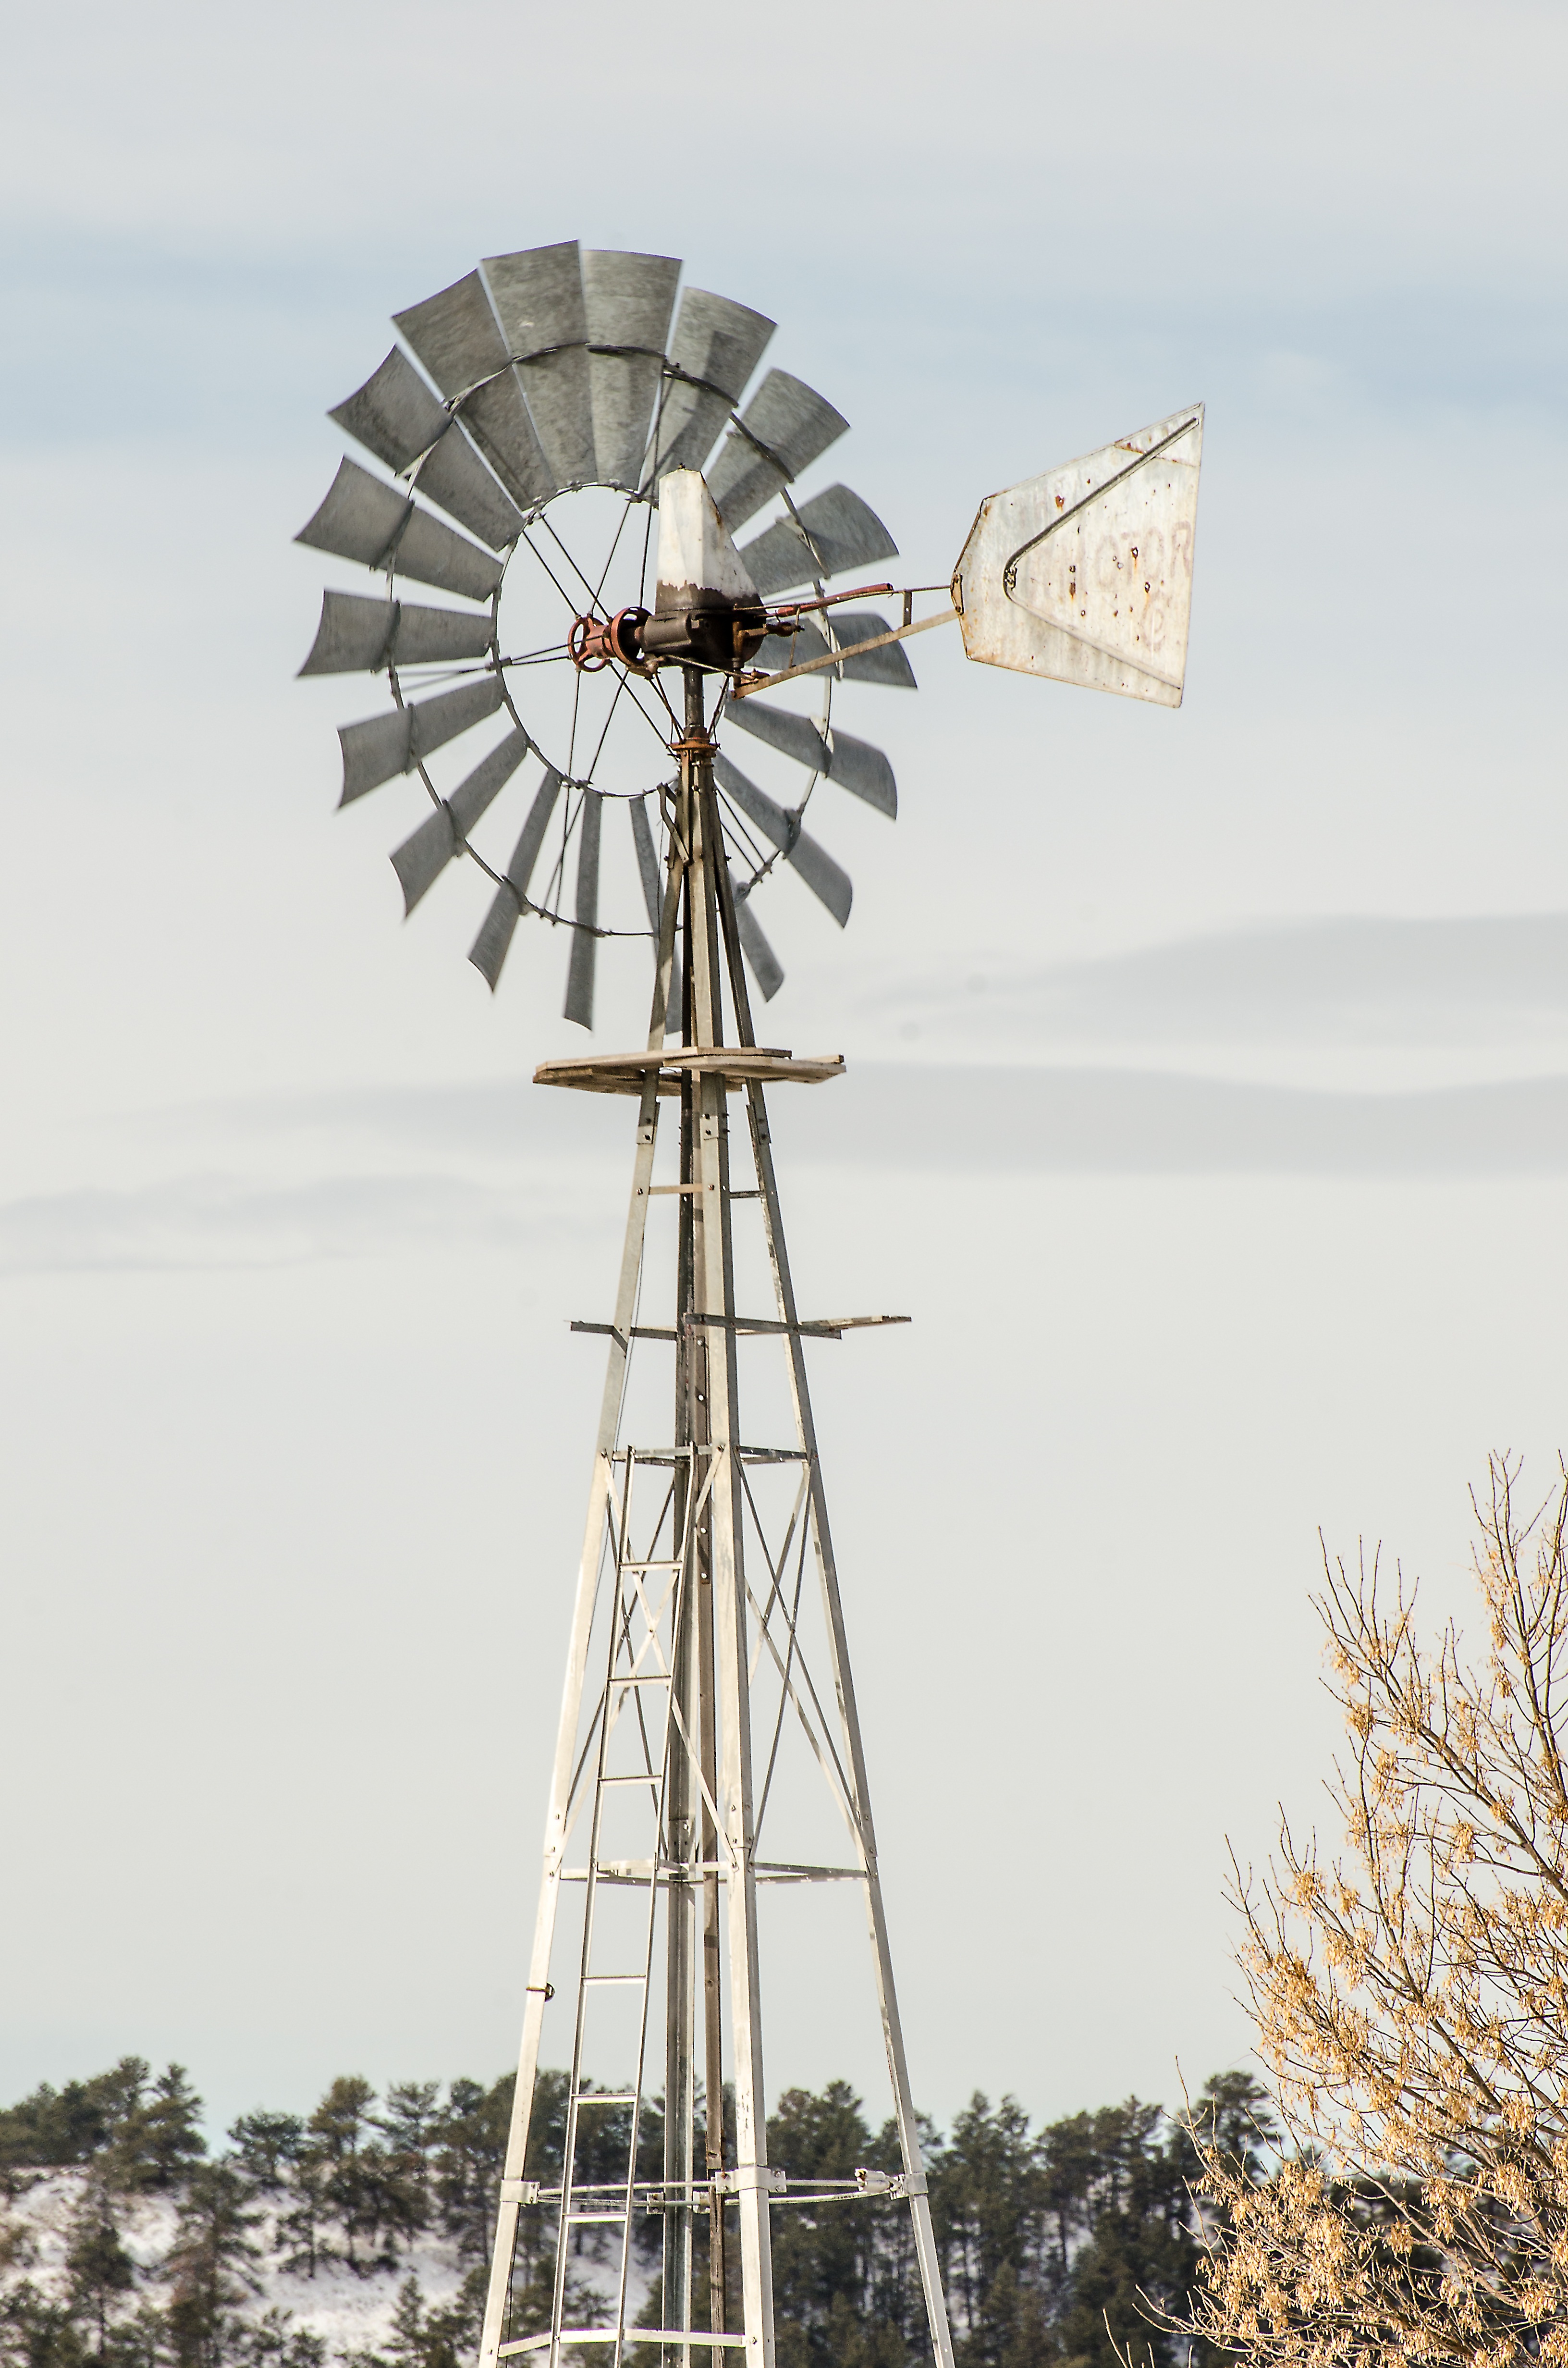
water, nature, farm, windmill, wind, environment, ferris wheel, tower, mast, ranch, industrial, machine, electricity, turbine, generator, energy, pump, power, mill, tourist attraction, watering, renewable